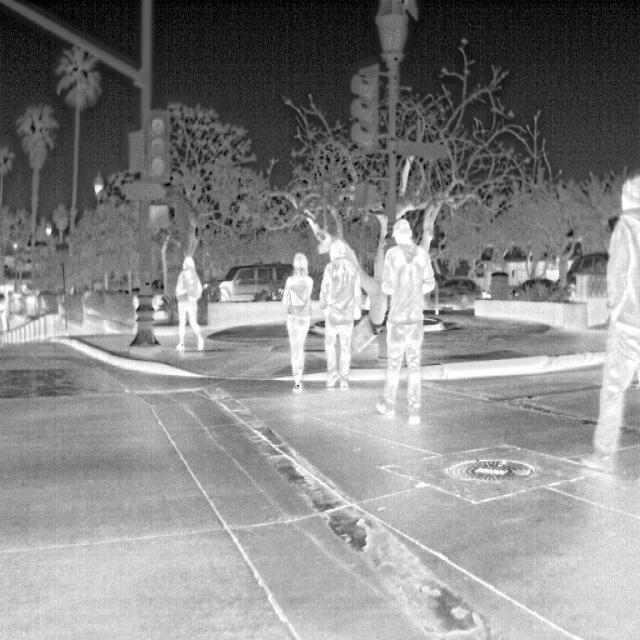
Detected objects:
label: person
label: person
label: person
label: person
label: person